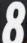
Number: 8